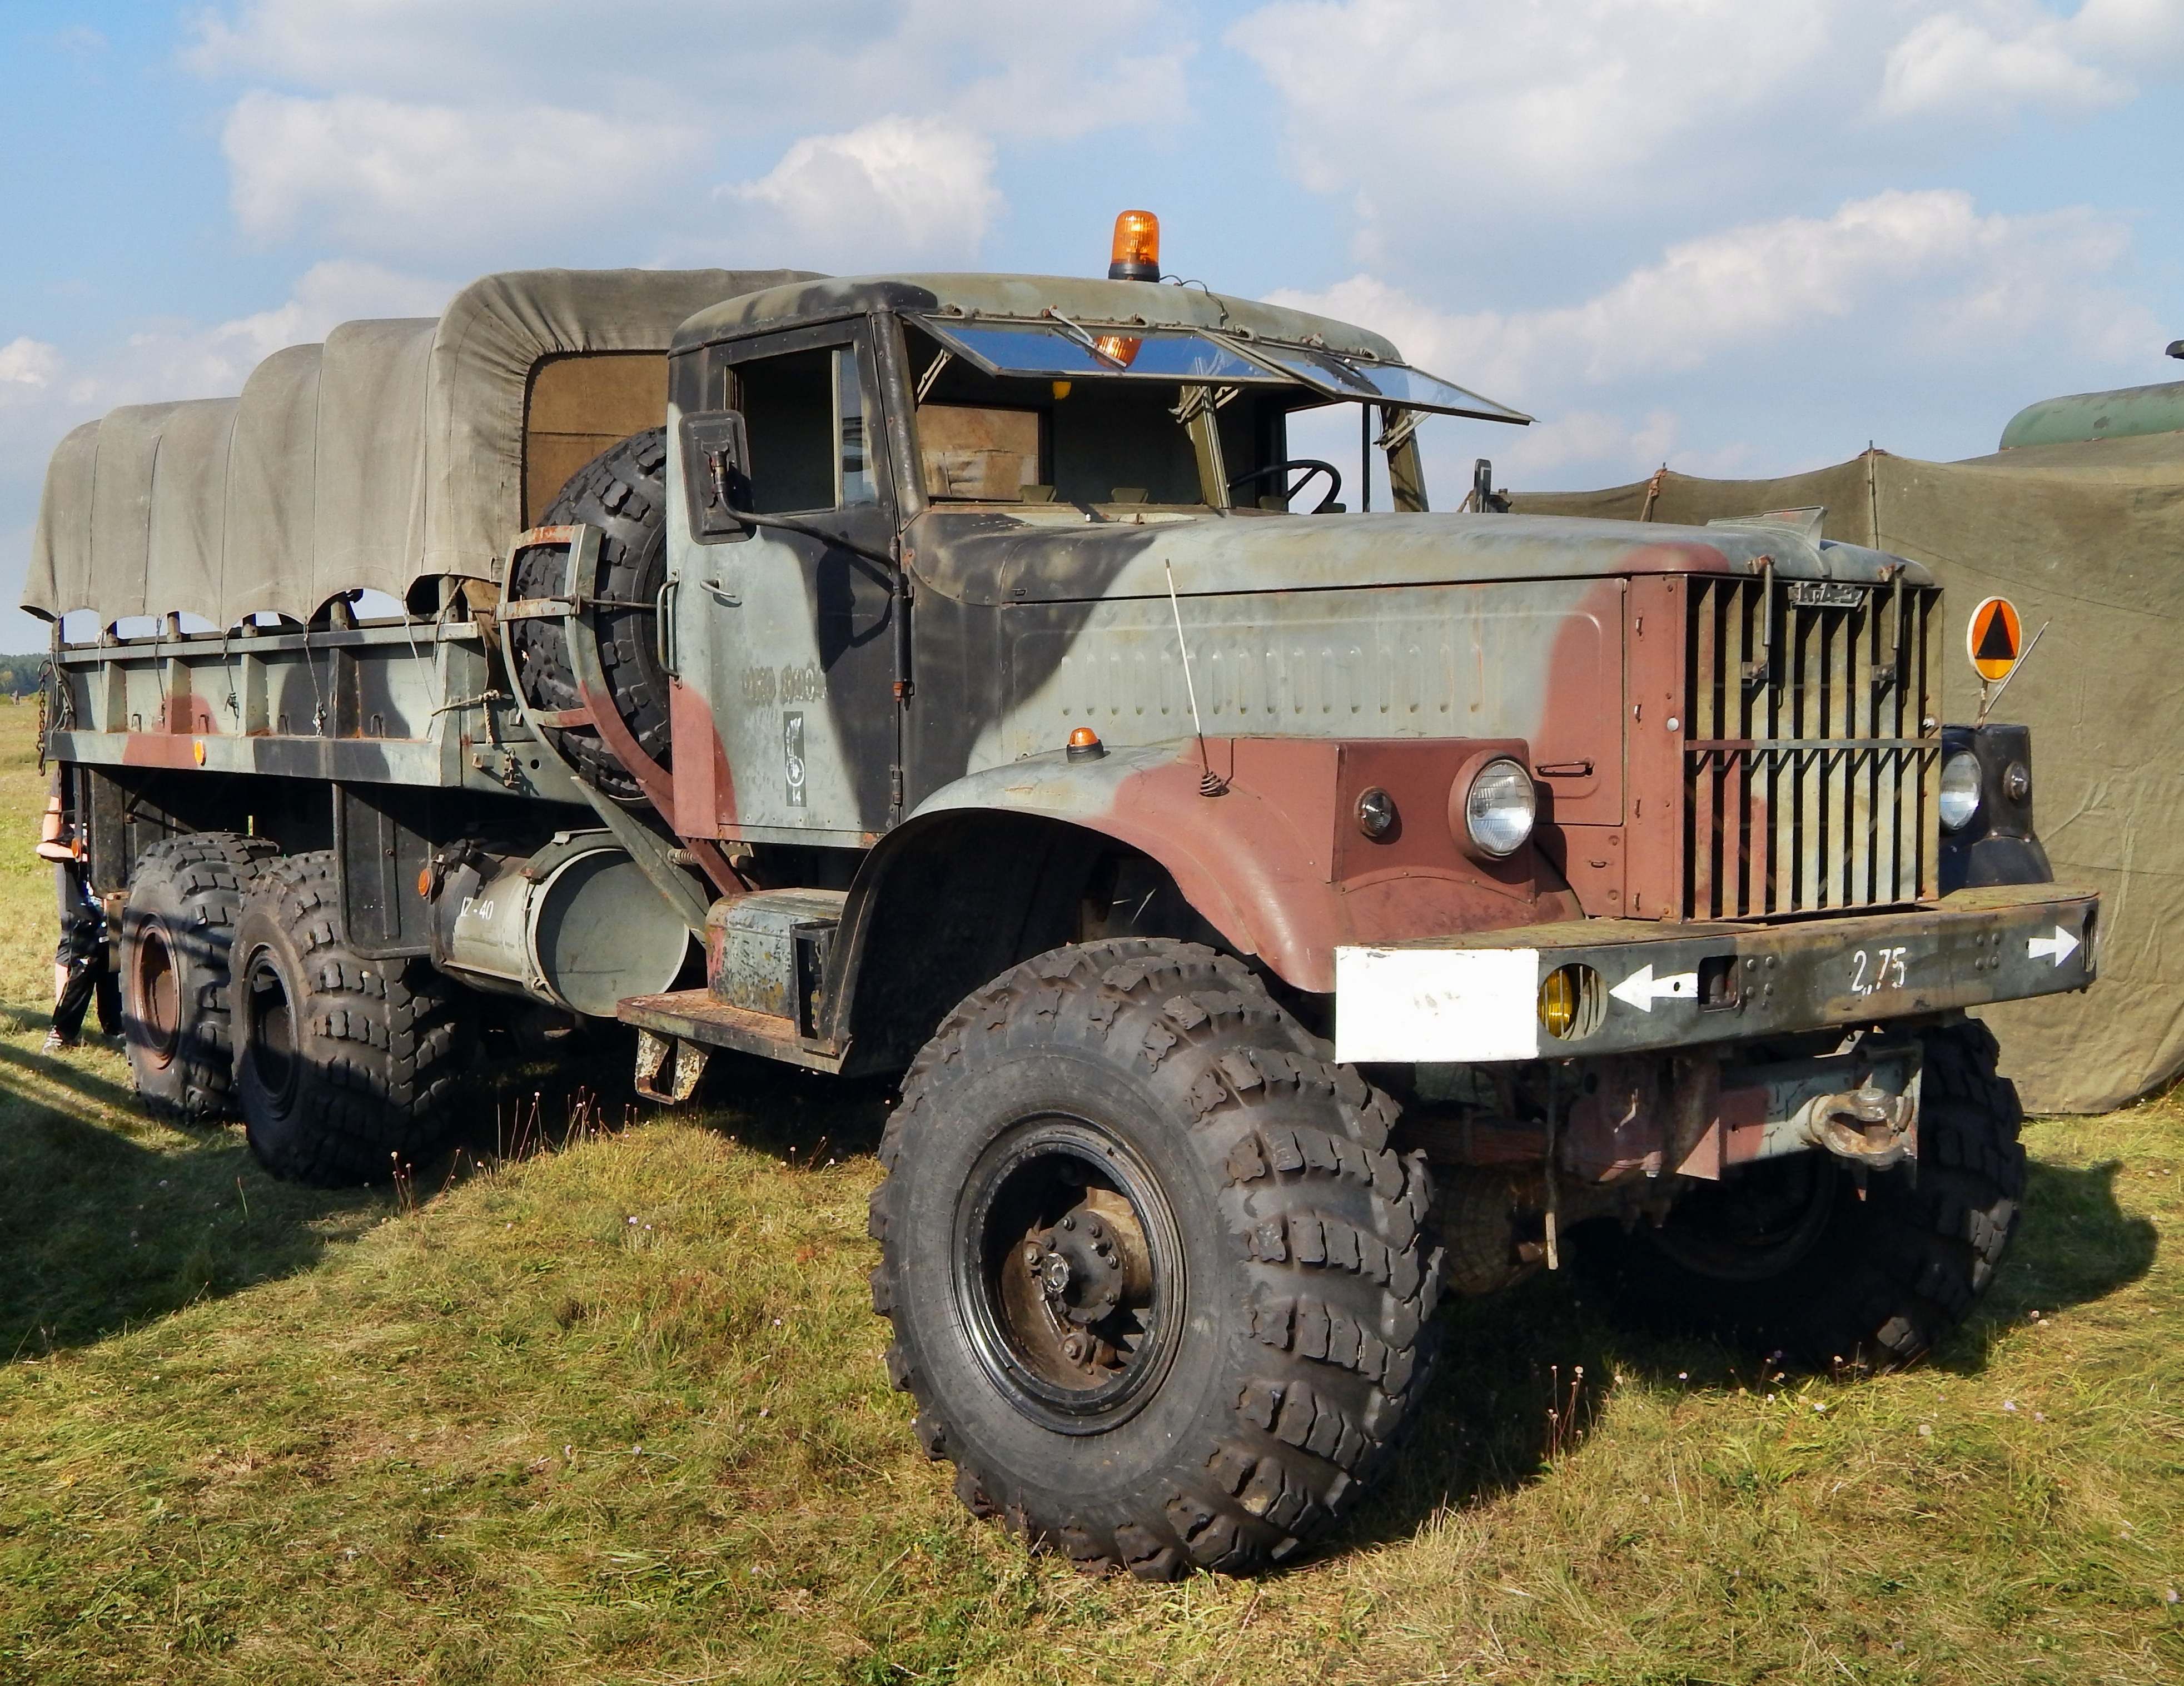
military, transport, truck, vehicle, the military, historic vehicle, land vehicle, armament, off roading, military vehicle, military vehicles, ural 375d